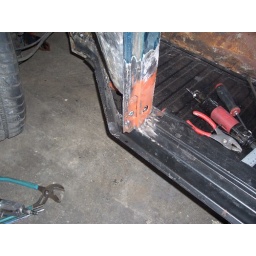
Welding in a heater channel, floor pan, and door pillar